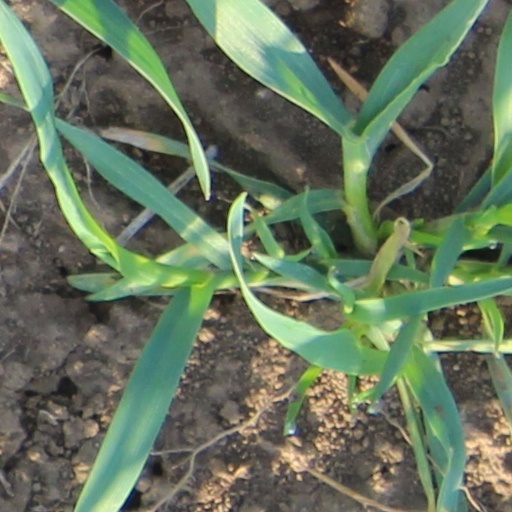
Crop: wheat